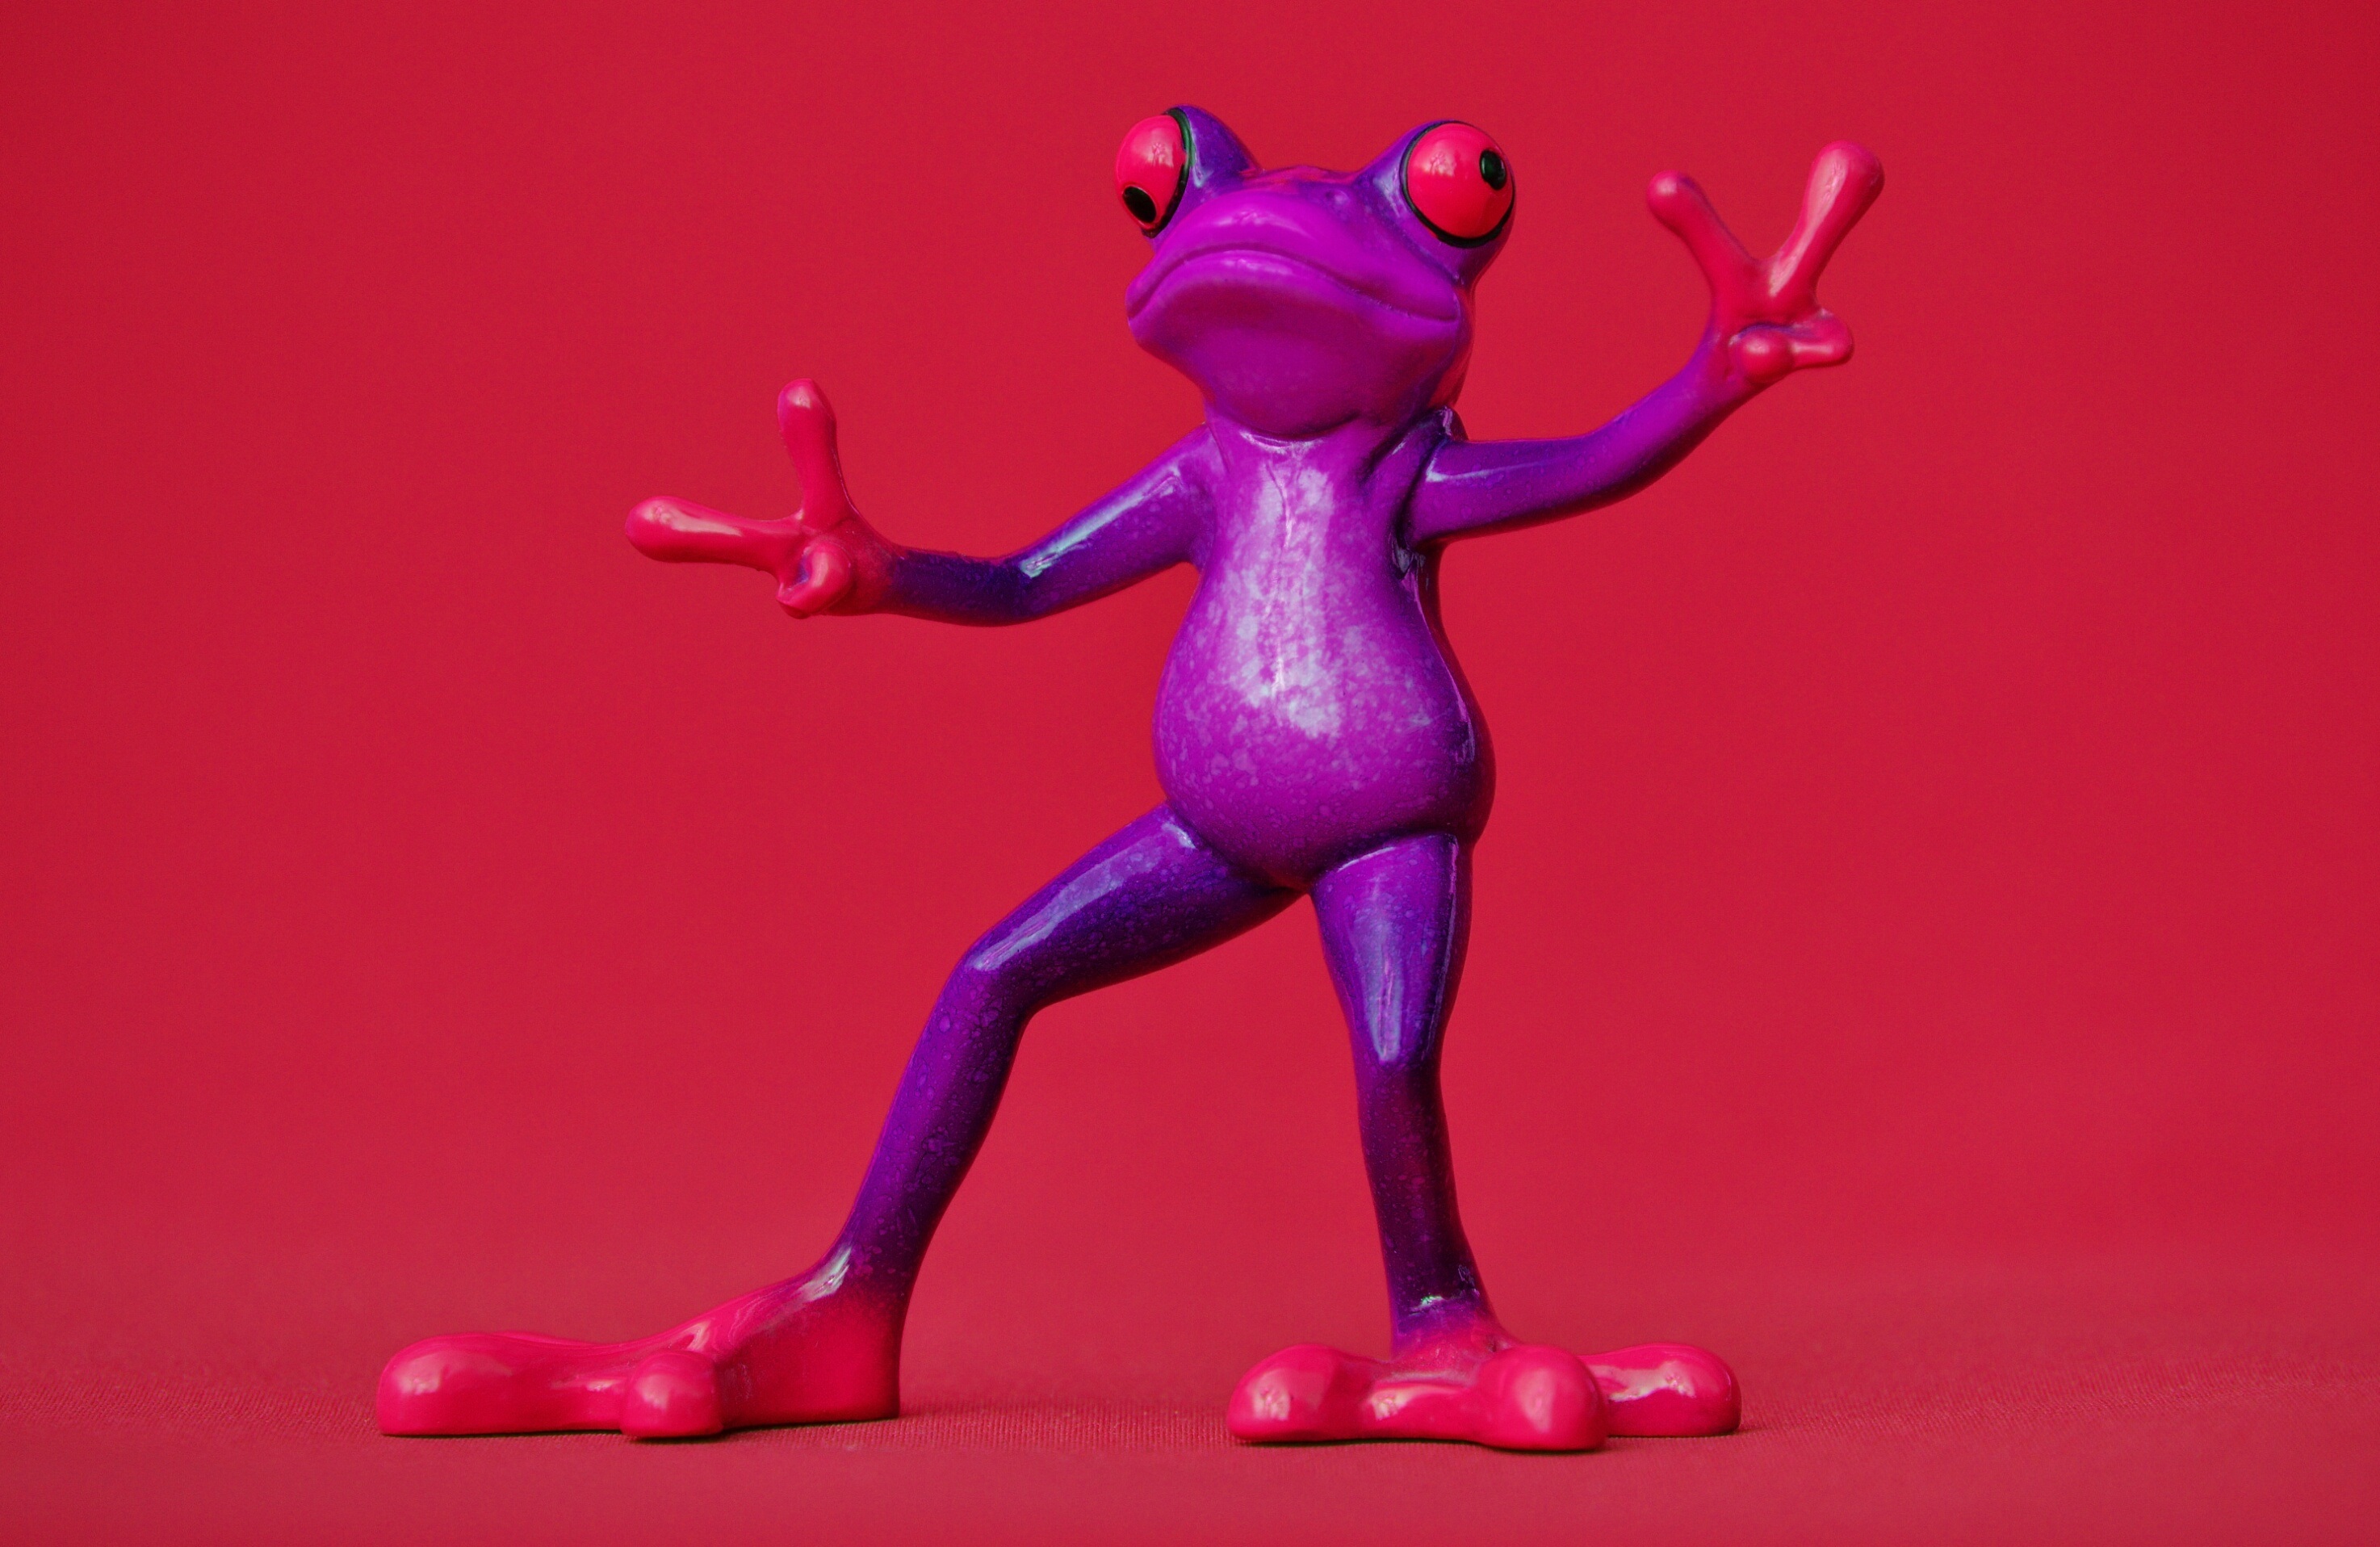
sweet, cute, peace, gesture, frog, pink, toy, cheerful, figure, illustration, figurine, funny